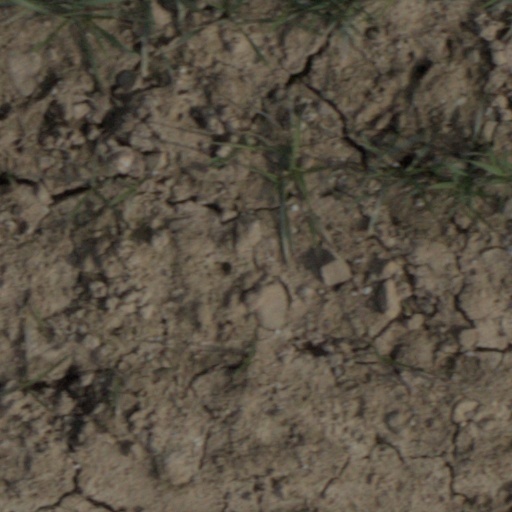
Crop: wheat